Henry Heitfeld

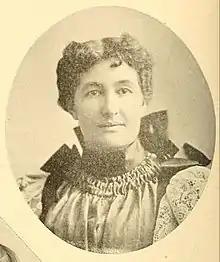
Anna M. Jacobs

Born in St. Louis, Missouri, Heitfeld attended public and private schools there. He moved to Seneca, Kansas, then Pomeroy, Washington Territory, and finally to Lewiston, Idaho Territory, in 1883, where he engaged in agricultural pursuits and stock raising.